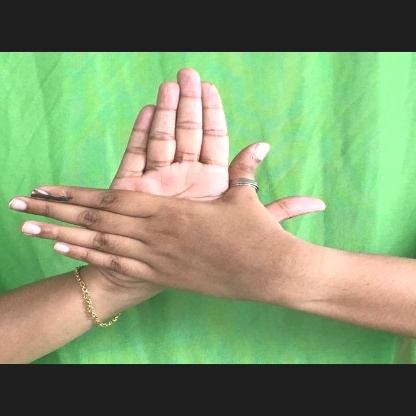
Mudra: Chakra